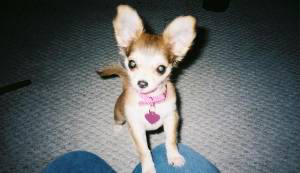
Animal: dog
Breed: chihuahua